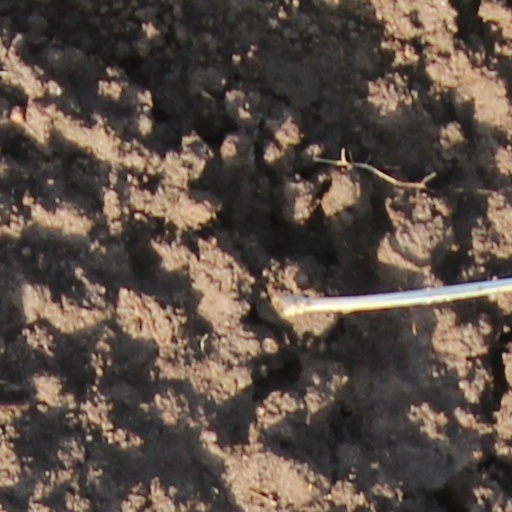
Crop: wheat